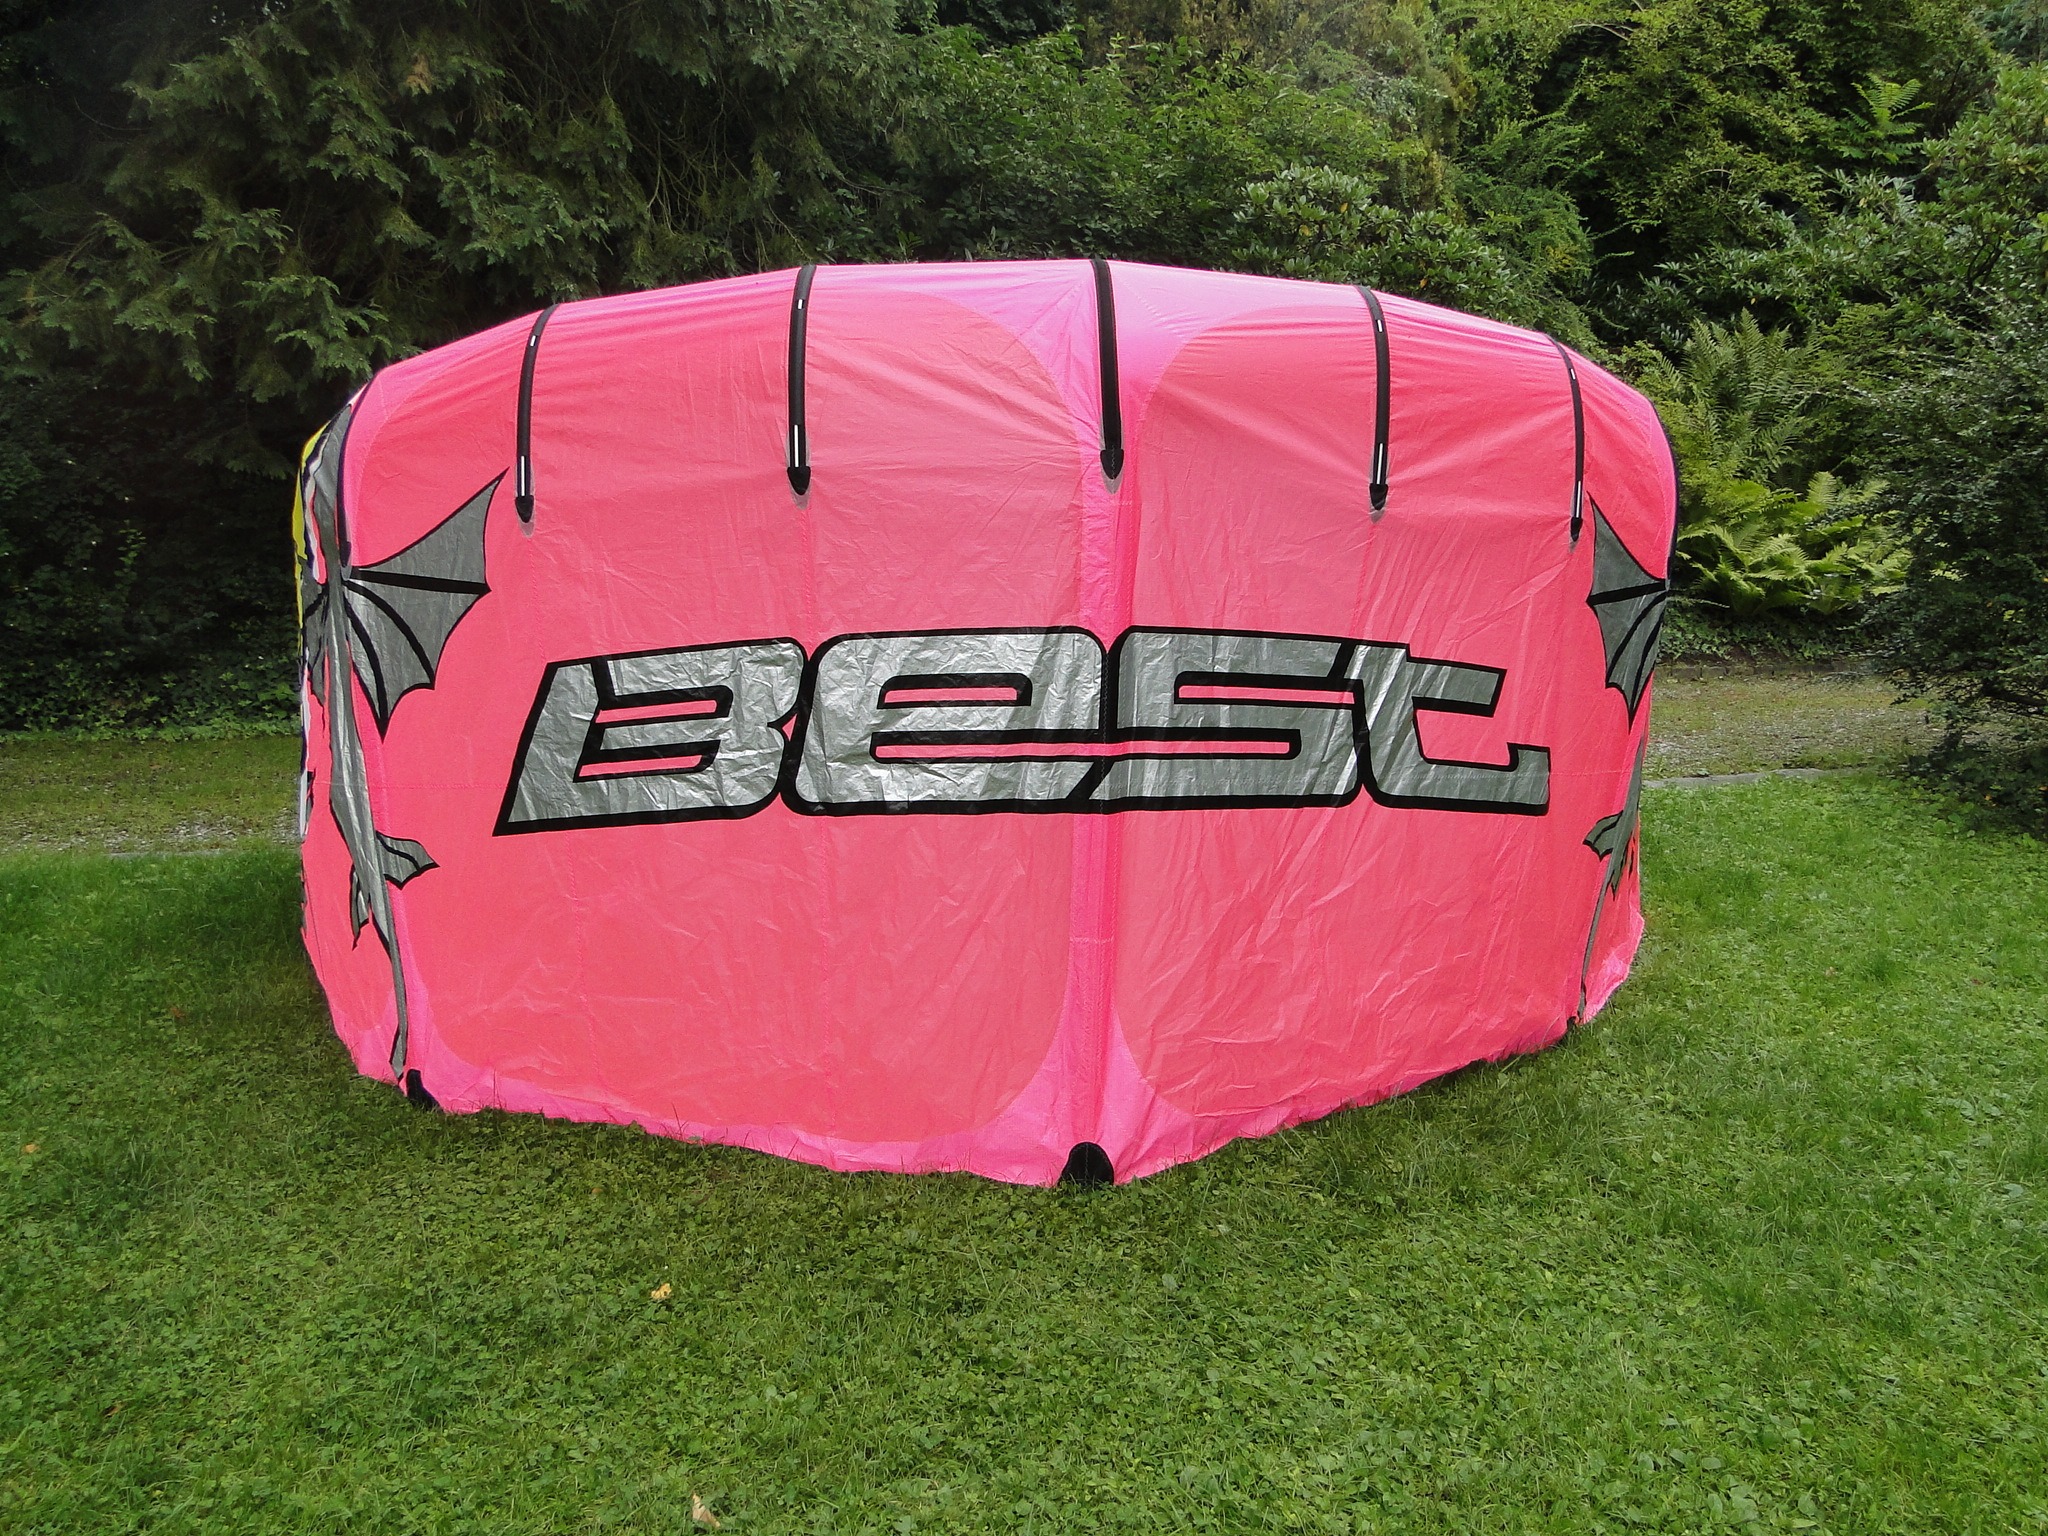
screen, wind, red, kite, tent, best, sail, kiteboarding, kite surfing, kiters, automotive exterior